Heath Railway

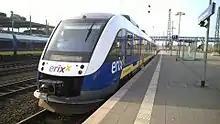
Erixx in Buchholz station

Until 10 December 2011, DB Regio operated class 628.4 diesel multiple units and, until 10 December 2005, it was served by five car trains that were hauled by class 218 locomotives and by class 634 diesel multiple units. The last class 798 railbus ran in 1989.